Ben Cherington

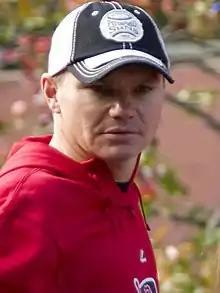
Cherington during the Red Sox 2013 World Series victory parade

Benjamin P. Cherington (born July 14, 1974) is an American baseball executive serving as the general manager of the Pittsburgh Pirates of Major League Baseball (MLB) since November 2019. He previously served as the vice-president of baseball operations for the Toronto Blue Jays, and was the executive vice president and general manager of the Boston Red Sox from 2011 to 2015. He succeeded Theo Epstein in that position, having worked in the team's baseball operations office since 1999, before Epstein's arrival.